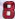
Number: 8